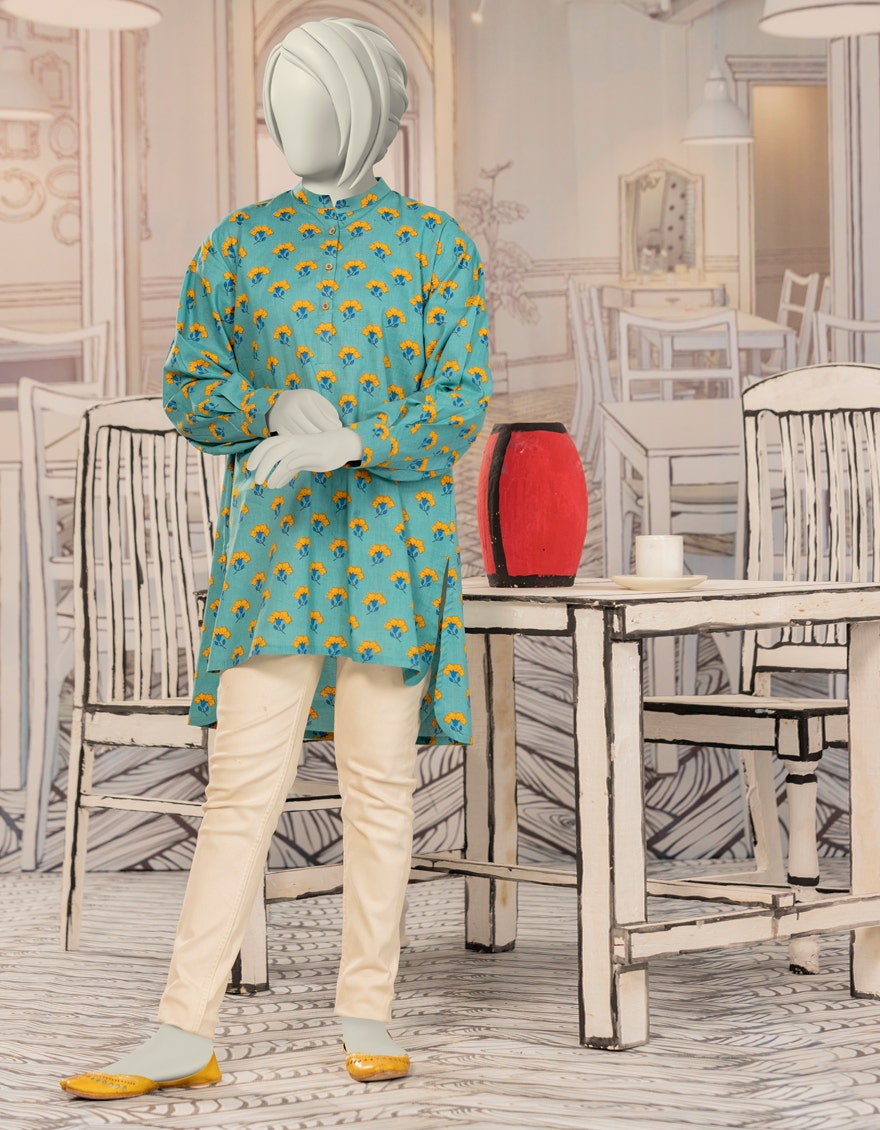
green multi kamil tunic top